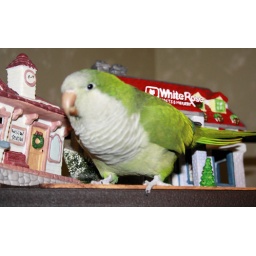
Cheeky was flying around the house today ..Got into my christmas village ..Lol